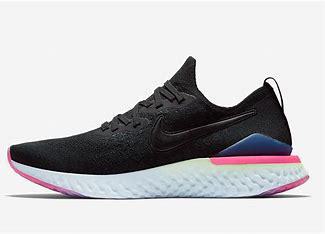
Brand: Nike
Model: Epic React Flyknit 2